América (2010 film)

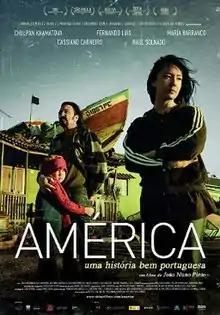
Film poster

América is a 2010 Portuguese-Russian drama film, directed, written, co-produced and co-edited by Portuguese director . The film stars Chulpan Khamatova, Fernando Luís, María Barranco and . It is a story about illegal immigration, crime and drug dealing. It marks the directorial debut of .